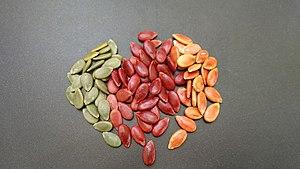
Graines de pastèques à confitures (Citrullus lanatus var. citroides, ou Citrullus caffer) de trois couleurs différentes. Autres noms usuels
La Gigérine, Citrullus lanatus var. citroides, est une variété de la pastèque, de la famille des Cucurbitaceae.